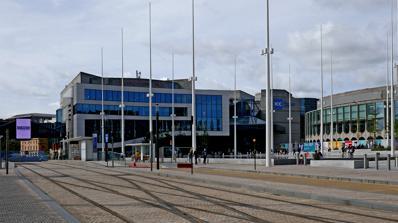
Building: ICC Birmingham
Country: United Kingdom
Year built: 1991
Conference centre in Birmingham, England International Convention Centre Exterior view of the venue (c.2021) Address 8 Centenary Square Birmingham B1 2EA England Coordinates 52°28′44.12″N 1°54′38.61″W / 52.4789222°N 1.9107250°W / 52.4789222; -1.9107250 Owner NEC Group Operator NEC Group Built 1984–91 Architect Percy Thomas Partnership Renton Howard Wood Levin Inaugurated 12 June 1991 ( 1991-06-12 ) Opened 2 April 1991 ( 1991-04-02 ) Renovated 2015–16 Construction cost £ 200 million (£812 million in 2023 ) Theatre seating 2,262 ( Symphony Hall ) 1,500 (Conference Auditorium) Enclosed space • Total space 9,104 m 2 (97,990 sq ft) • Exhibit hall floor 4,151 m 2 (44,680 sq ft) • Breakout/meeting 1,927 m 2 (20,740 sq ft) Website Official website The International Convention Centre ( ICC ) is a major conference venue in Birmingham , England. The centre incorporates Symphony Hall and faces Centenary Square , with another entrance leading to the canals of Birmingham. The Westside area, which includes Brindleyplace , is opposite the building on the other side of the canal. The centre is owned and operated by the NEC Group , who is also responsible for the nearby Arena Birmingham , just to the west of the complex. History and construction The building was designed by Percy Thomas Partnership and Renton Howard Wood Levin. The foundation stone was laid by Jacques Delors . Construction was carried out by RM Douglas (know today as Tilbury Douglas ). After 4 years and 5 months of construction the project was finished. In all, over 1,500 workers helped construct the building. Over 60,000 cubic metres of concrete were used. The site was opened on 12 June 1991 by Queen Elizabeth II . Funds of £49.7 million were provided by the European Council . The total cost of construction was £200 million. It is on the site of the Prince of Wales Theatre and Bingley Hall , the world's first purpose-built exhibition hall , opened in 1850. Also on the site were numerous houses fronting King Edward's Place as well as a brewery and inn. On the eastern side of this was King Alfreds Place which was also fronted by houses and a hotel. A listed Victorian cast iron urinal was removed before construction began, on condition that it be re-erected. Although it was taken to Tyseley Locomotive Works , it has never been restored. The ICC hosted the 24th G8 summit in May 1998. On a specified date in August, the building is used by companies, organisations and/ or individuals as part of " Discovery Day " which features events co-ordinated all over the city. In 2004, an area was used as an indoor country fair . The fair featured a Ferris wheel and small rides. In spring 2008, the hall hosted its first-party political conference, for the Labour Party . The venue has since hosted party conferences for all three main political parties over successive years. Architecture The Central Mall, Birmingham ICC ICC evening view from across Birmingham Canal Old Line The façade of the building is covered in blue-tinted windows and white stone cladding. The entrance is adorned by a neon sculpture, by Ron Hasledon, named "Birdlife" which hangs above it. The entrance is used as a small performance area and small protests are sometimes held there. The south side of the building features a link bridge to the Hyatt Regency Hotel. When the pre-fabricated connecting bridge was delivered, it was found to be too short, as the plans for the hotel had been modified, moving it away from the ICC slightly, but the bridge makers had not been informed. Inside the building, numerous connecting bridges and walkways line the atrium overhead connecting the ten halls and ten additional meeting rooms. The ICC has a total capacity of 8,000 delegates. The largest hall, Hall 3, can hold up to 3,000 delegates when fully using its 3,050m 2 space. Room Floor Area (m 2 ) Maximum Capacity Conference Auditorium (Hall 1) – 1,502 Symphony Hall – 2,262 Hall 3 3,050 3,000 Hall 4 806 830 Hall 5 – 300 Hall 6 113 120 Hall 7 148 140 Hall 8 319 306 Hall 9 296 300 Hall 10 236 250 Hall 11 360 345 Within the mall, there are a number of concessions, including a branch of Castle Fine Art which sells original paintings and prints, a WHSmith store, coffee shops including a Starbucks store as well as the box office for tickets for both Symphony Hall and other local theatres. Hotdesking space is also available with computers providing internet access. References